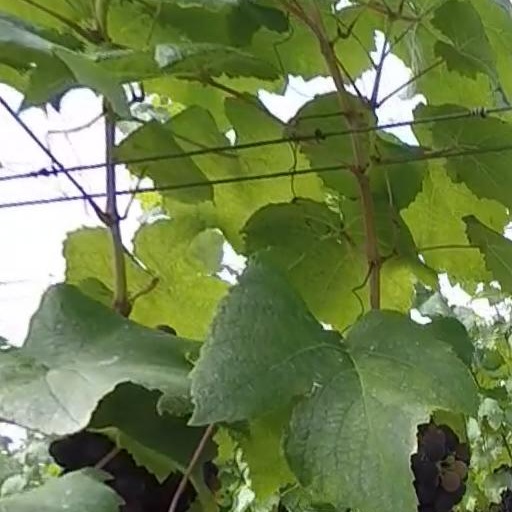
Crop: grape